Agatha Knife

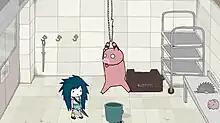
Screenshot

"Agatha Knife" is a point-and-click adventure game where players use the cursor to hover over items of interest and characters to interact with using context commands, with. Players progress by interacting with characters and using items by selecting collected items to use from a backpack inventory. Players control Agatha, who is a seven-year-old insomniac who lives with her mother in a butcher's shop that has trouble making ends meet. Over time, she develops a conflicted relationship between the animals, who she develops compassion for and loves to play with, and her desire to help her mother's business. Agatha's mother prays for a solution. Agatha meets a man who offers to assist them with her problems and convinces her to start her own religion. Agatha develops her own religion, Carnivorism, in an attempt to convince the animals that they can reach the afterlife by sacrificing themselves.